Dallas Fort Worth International Airport

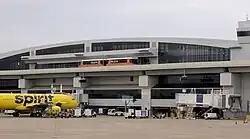
A Skylink train stopped at Terminal E adjacent to a Spirit Airlines Airbus A320

Of the portions of the airport, fewer than reside in Grapevine, fewer than are in Irving, over are in Euless, and are in Coppell.